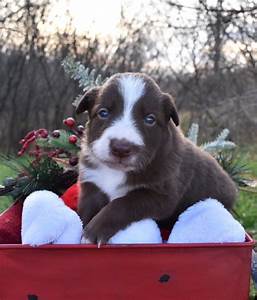
Label: cane